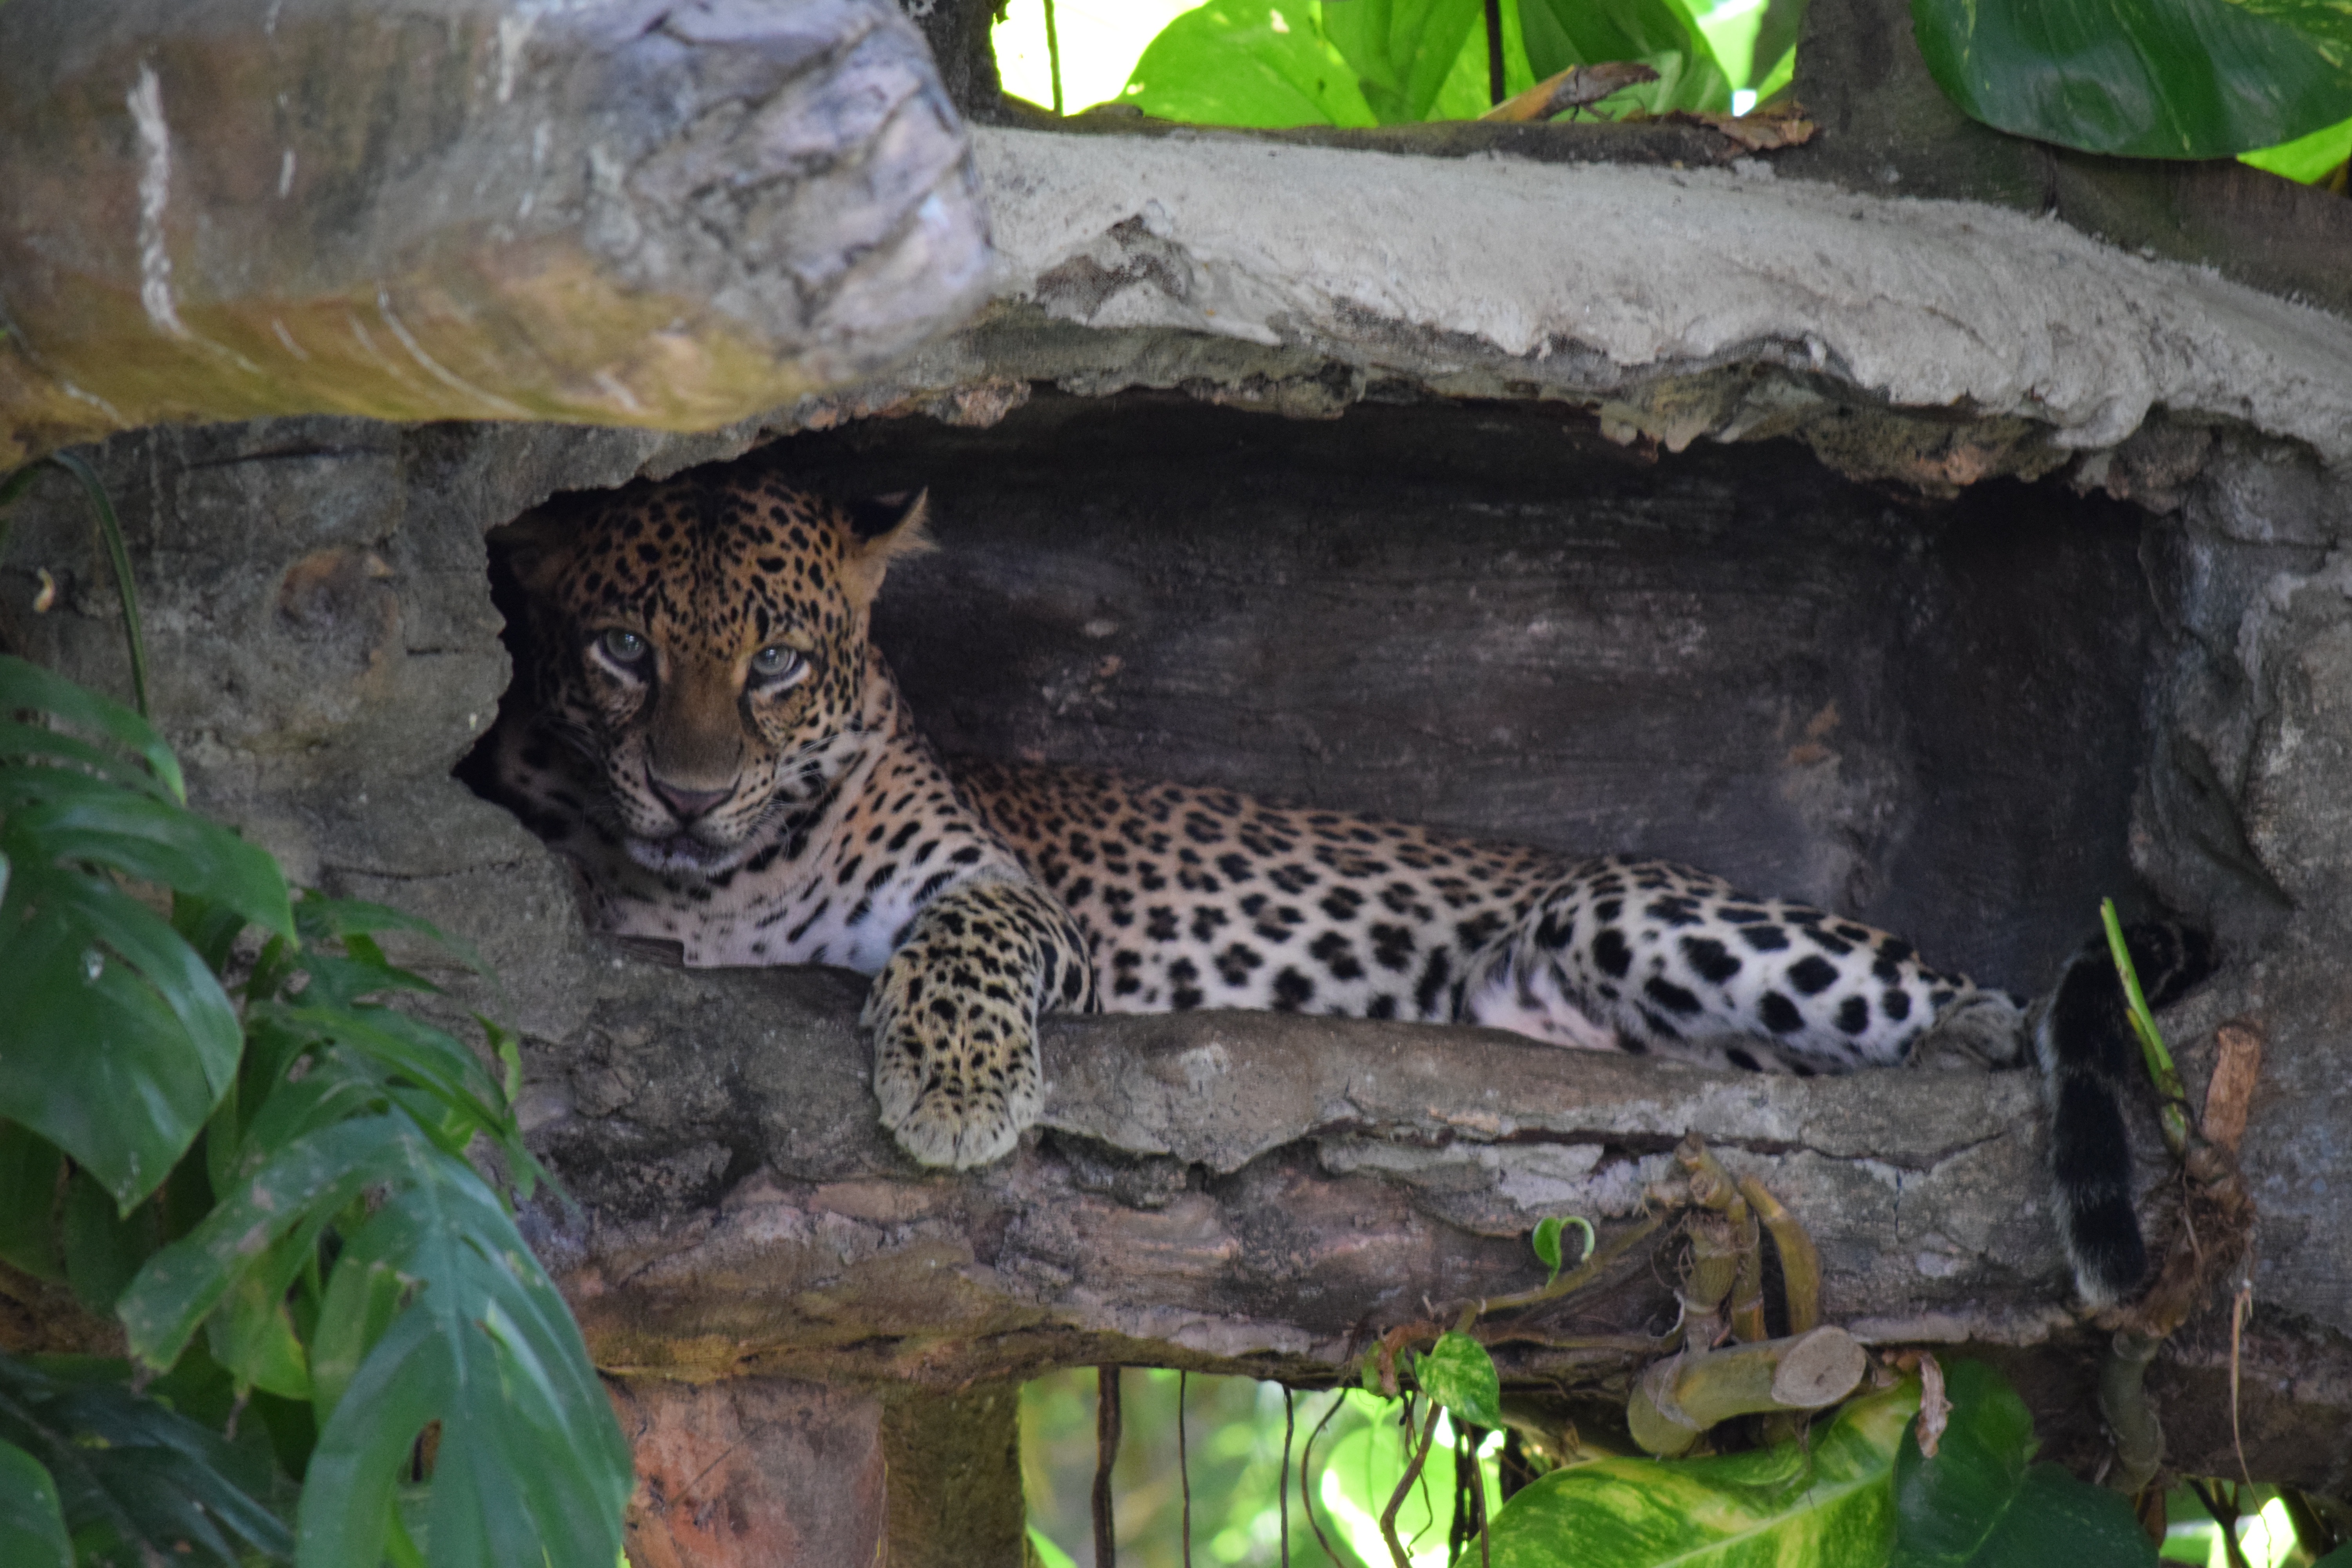
wildlife, zoo, jungle, mammal, fauna, leopard, vertebrate, jaguar, ocelot, big cats, cat like mammal